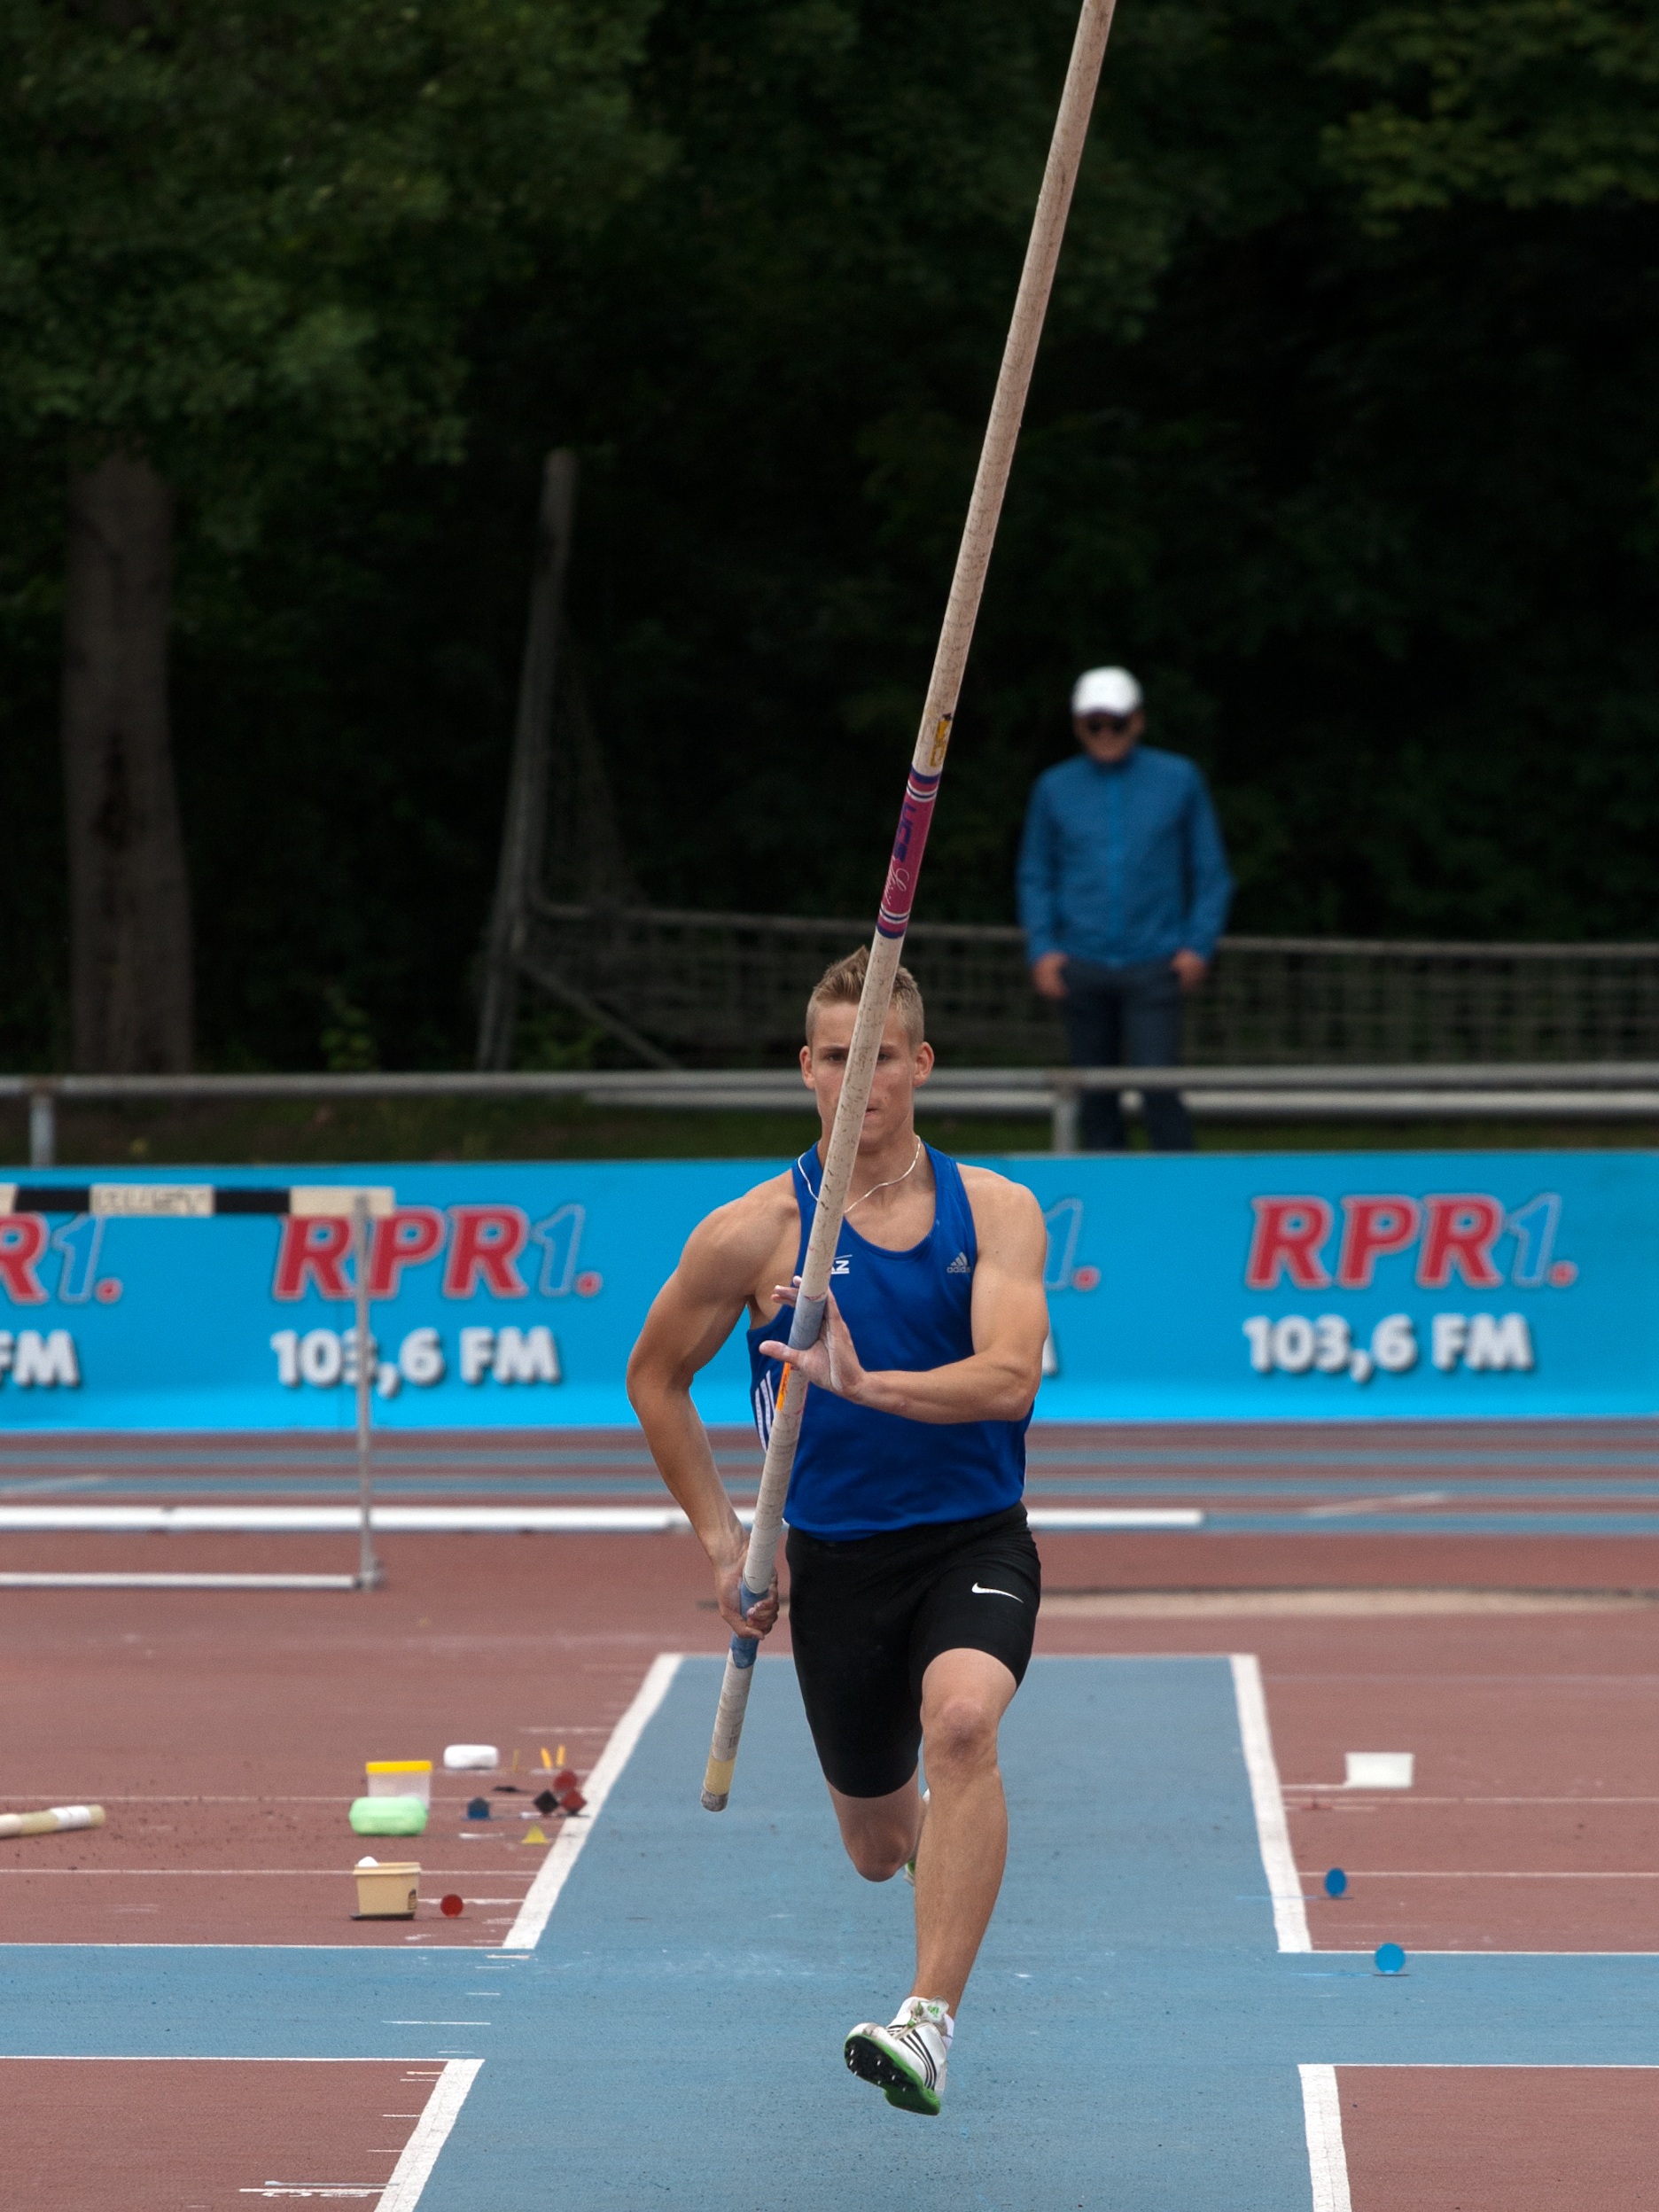
person, sport, jumping, sports, athletics, sprint, physical exercise, pole vault, junior gala mannheim, human action, modern pentathlon, track and field athletics, high jump, heptathlon